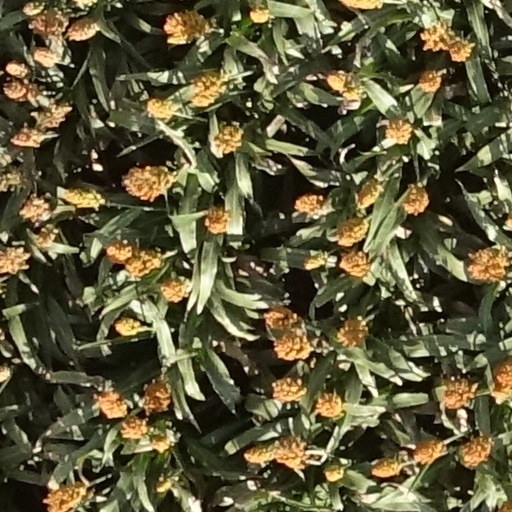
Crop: sorghum